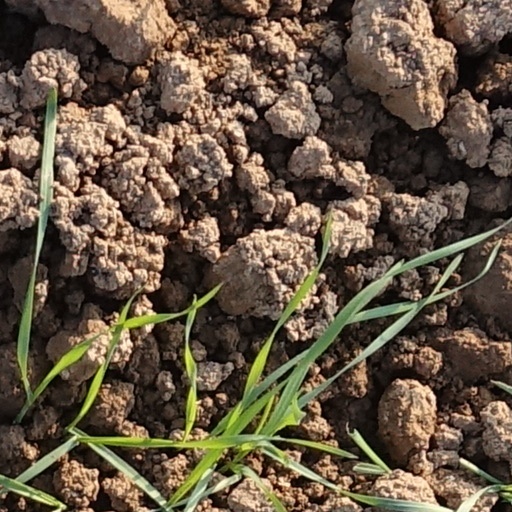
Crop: wheat